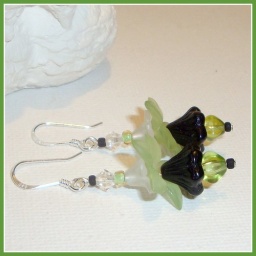
Lucite and glass flower beads in green and black. Sparkly Swarovski crystals. Sterling silver ear wires